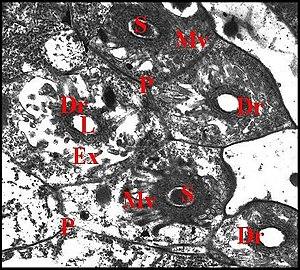
Cinq portions réceptrices de l'appareil cuticulaire de la glande clypéale d' Argyrodes, 5 coupes transversales. Microscope électronique à transmission.
La glande clypéale, appelée aussi glande acronale, est un organe sécrétant, propre aux mâles du genre des Argyrodes, araignées appartenant à la famille des Theridiidae.